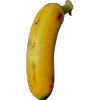
Label: Banana Lady Finger 1